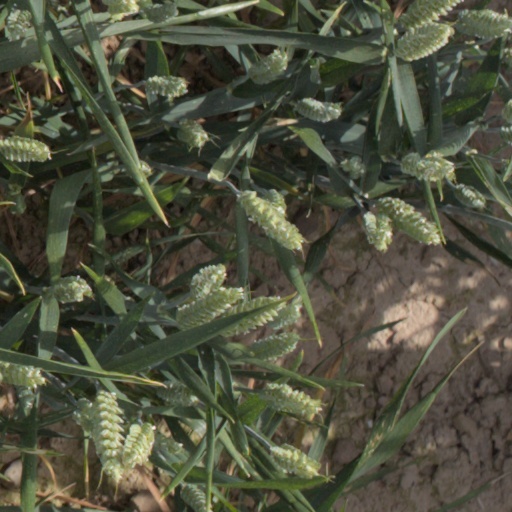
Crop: wheat